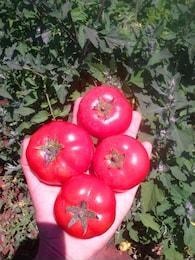
Label: tomato